Glyndŵr rebellion

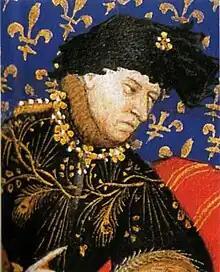
Charles VI of France did not continue to support Glyndŵr's revolt

In 1403 the revolt became truly national in Wales. Owain struck out to the west and the south. Recreating Llywelyn the Great's campaign in the west, Owain marched down the Tywi Valley. Village after village rose to join him. English manors and castles fell or their inhabitants surrendered. Finally, Carmarthen, one of the main English power-bases in the west, fell and was occupied by Owain. Owain then turned around and attacked Glamorgan and Gwent. Abergavenny Castle was attacked and the walled town burned. Owain pushed on down the valley of the River Usk to the coast, burning Usk and taking Cardiff Castle and Newport Castle. Royal officials reported that Welsh students at the University of Oxford were leaving their studies for Owain and Welsh labourers and craftsmen were abandoning their employers in England and returning to Wales in droves.